Klaus Brandner (politician)

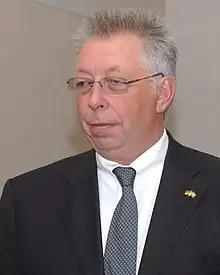
Klaus Brandner

Klaus Brandner (born 13 January 1949 in Kalletal) is a German politician and member of the SPD.